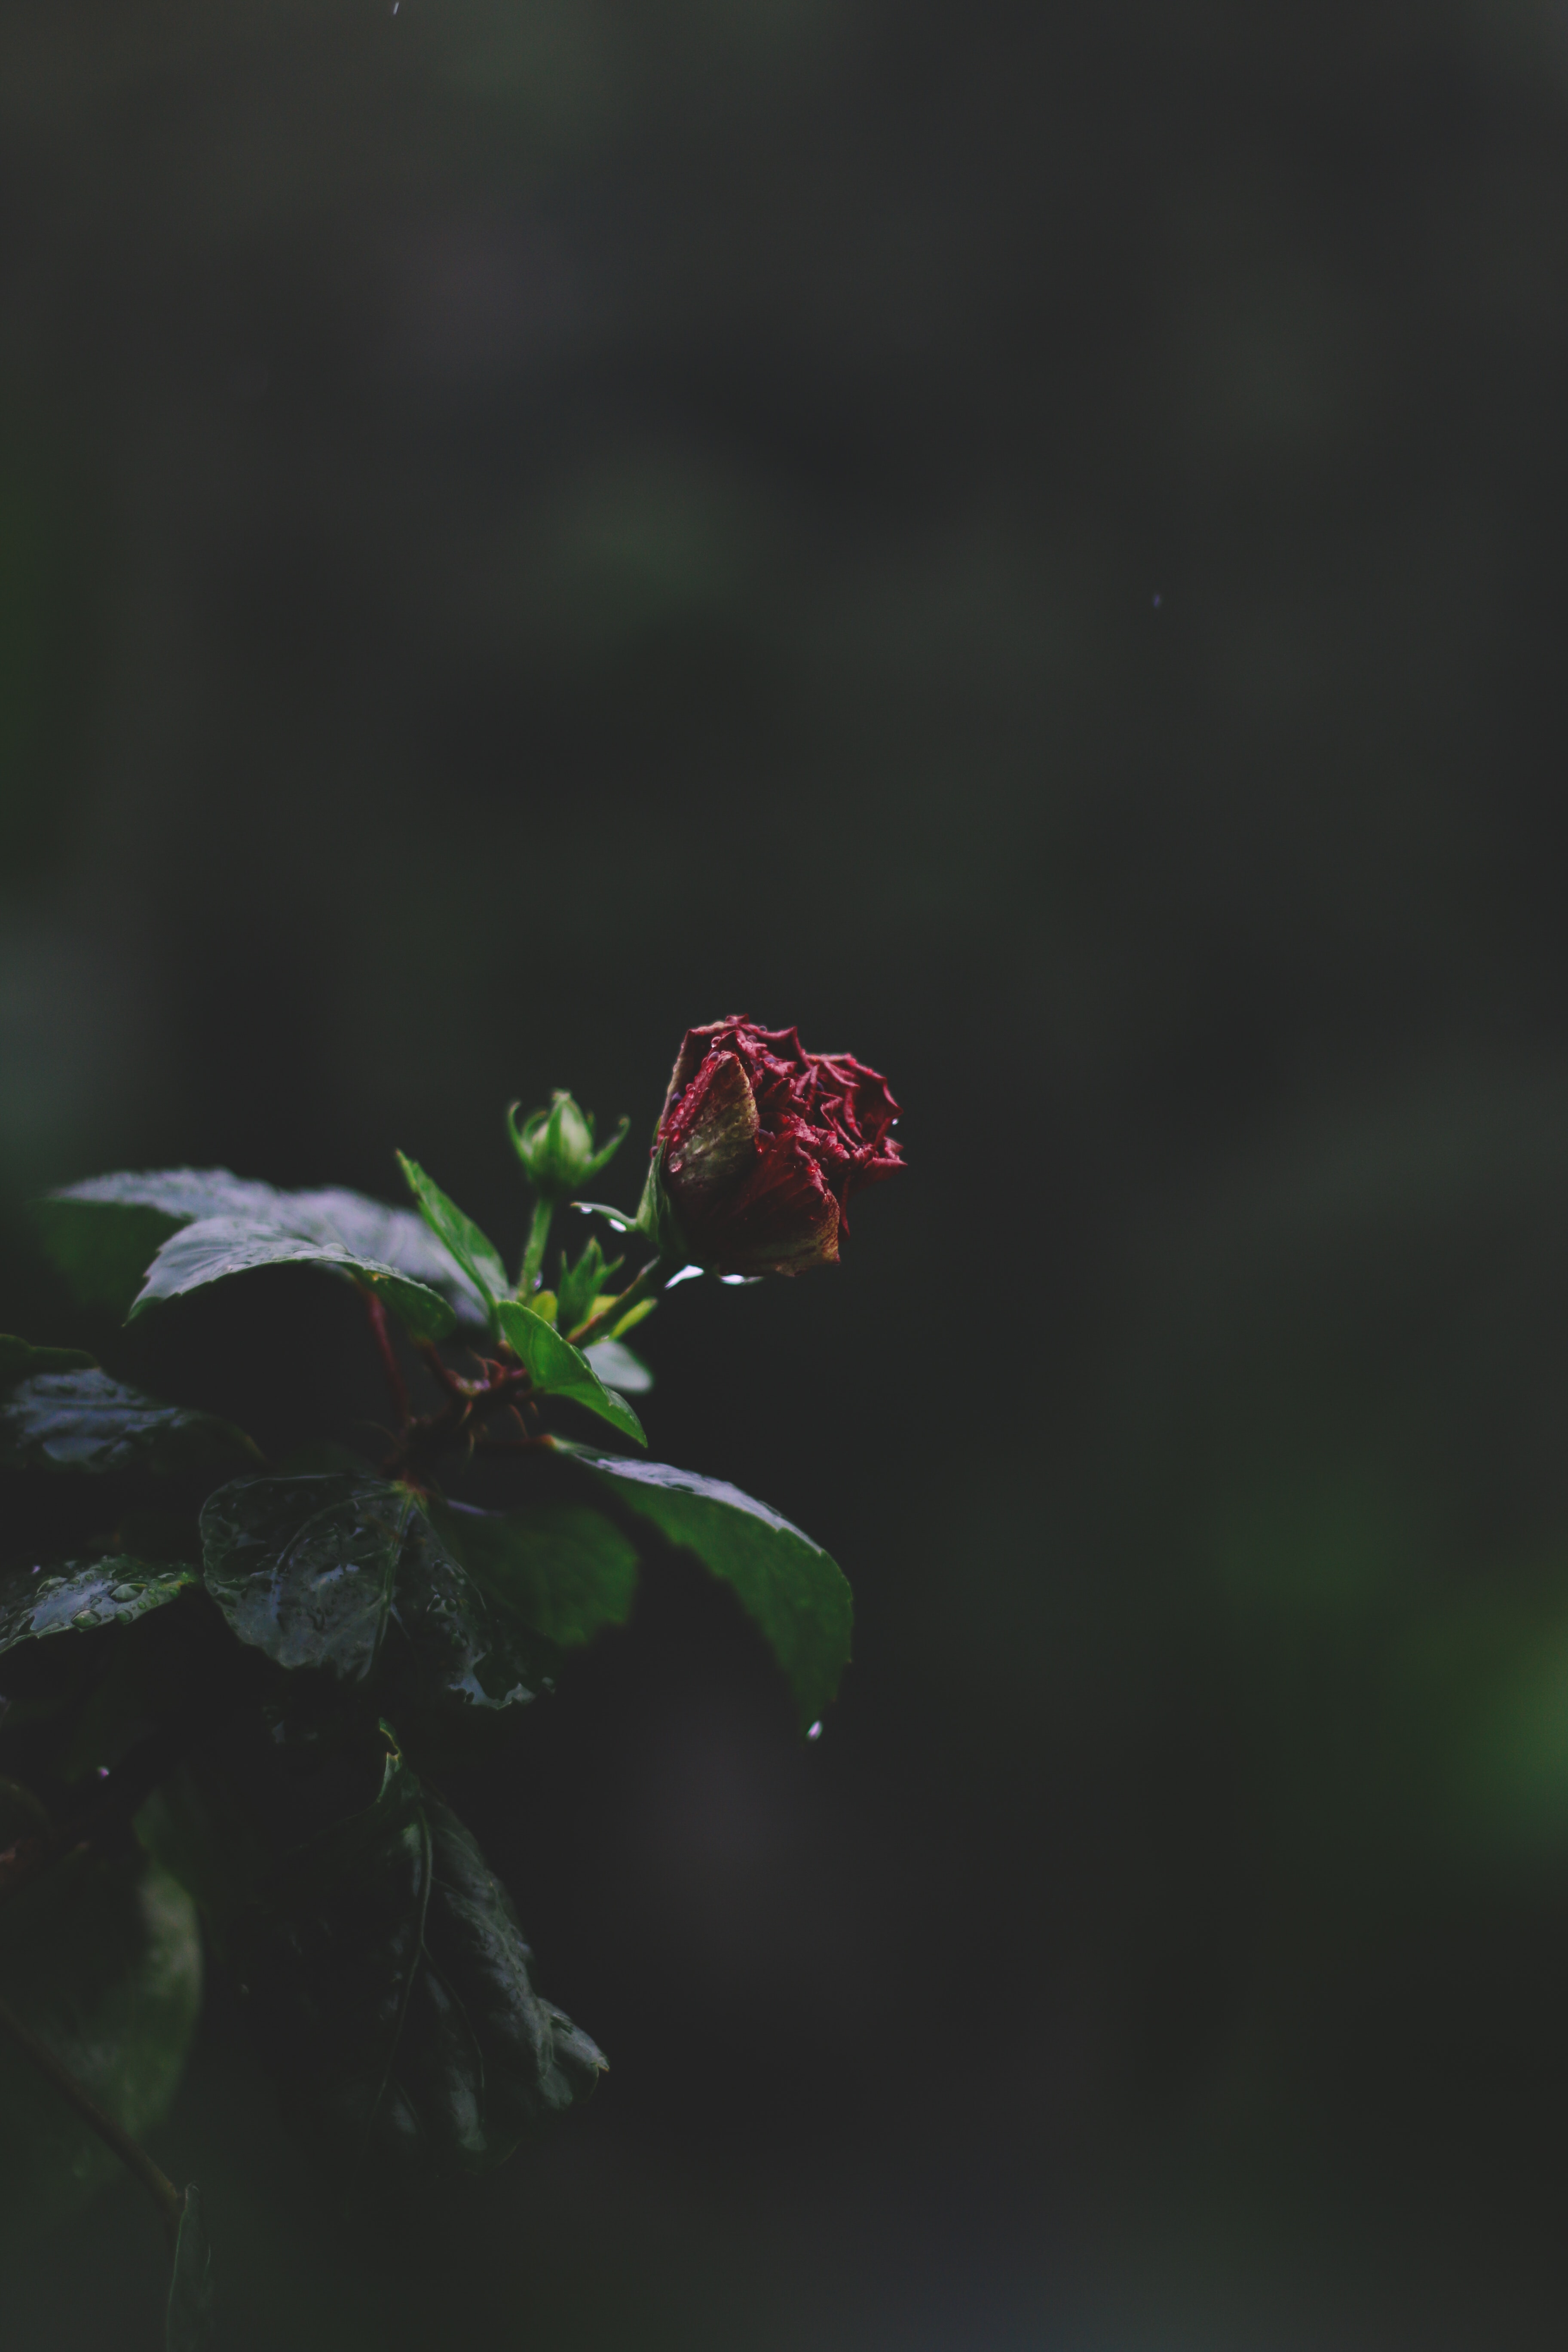
green, flower, red, leaf, plant, botany, flowering plant, macro photography, photography, plant stem, bud, petal, wildflower